Grant Medical College and Sir JJ Group of Hospitals

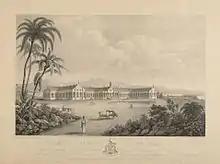
Jamshedjee Jeejeebhoy Hospital, 1843 print.

Moorehead and other members studied all the documents pertaining to the abolished medical school. They also drew up and circulated a questionnaire aimed at collecting information on the current medical practices among the Indians. It was also intended to help educate Indians in European medicine. In July 1837, the Society reported that "the conclusion to which we have been led by this course of inquiry is that the establishment of a medical school for the education of the Indians of the presidency in medical science is necessary, to the extent of qualifying Indians to become useful and safe practitioners of medicine."